Frans Myyryläinen

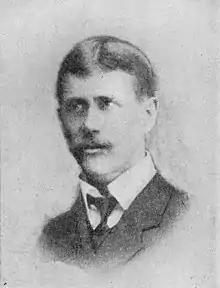
Frans Myyryläinen

Frans Johan ”Janne” Myyryläinen (30 December 1881, Viipuri—8 May 1938, Petrozavodsk) was a Finnish Red Guard during the Finnish Civil War and journalist who wrote under the pen name Juuso Matero. He was also a Red Guardian in Kainuu and an officer Guardian in Soviet Russia. He is best known as Jahvetti Moilanen, the leader of the 1922 pork mutiny or liquor rebellion.